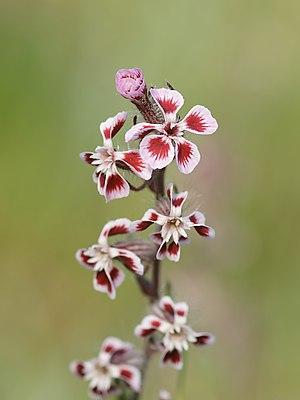
Cette liste de Tracheophyta de Bosnie-Herzégovine, ainsi que d’espèces introduites est un aperçu incomplet d’espèces de mousses, de fougères, de gymnospermes et d’angiospermes citées dans la littérature disponible en langues bosniaque, croate, serbe et serbo-croate. Cet aperçu n’inclue pas des espèces cultivées ni celles occasionnellement introduites.
Silene gallica, le Silène de France, est une espèce de plante herbacée annuelle pubescente de la famille des Caryophyllacées.